Contemporary ballet

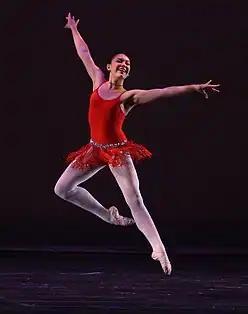
A contemporary ballet leap

Contemporary ballet is a dance genre that incorporates elements of classical ballet and modern dance. It employs classical ballet technique and in many cases classical pointe technique as well, but allows a greater range of movement of the upper body and is not constrained to the rigorously defined body lines and forms found in traditional, classical ballet. Many of its attributes come from the ideas and innovations of 20th-century modern dance, including floor work and turn-in of the legs. The style also contains many movements emphasizing the body's flexibility.